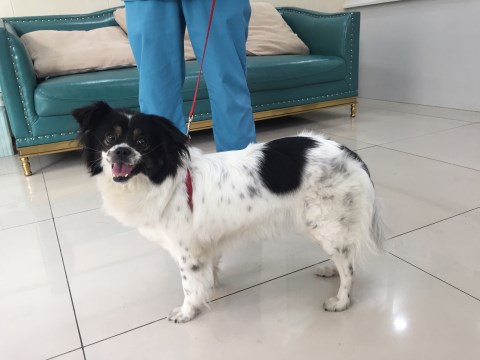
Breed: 806-n000129-papillon